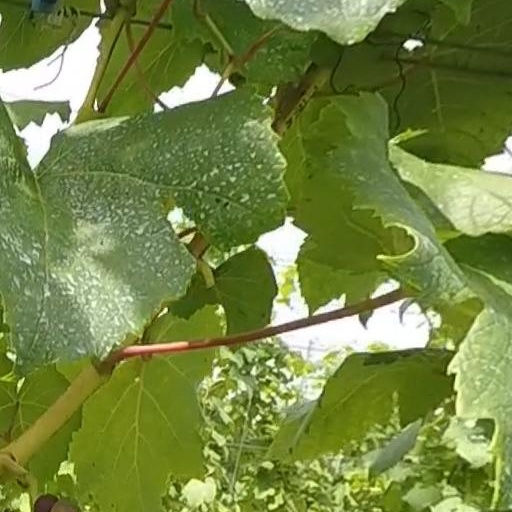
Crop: grape